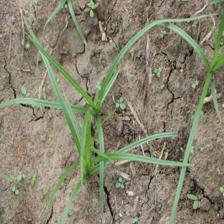
Label: Grass